Tricana poveira

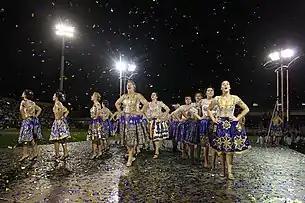
Tricana girls during Saint Peter Festival

Tricana poveira is a traditional style of women's clothing from the Portuguese city of Póvoa de Varzim. This look, consisting of colorful costumes, was fashionable and mainstream from the 1920s to the 1960s. Women who dressed in the Tricana poveira style became known as tricana girls.